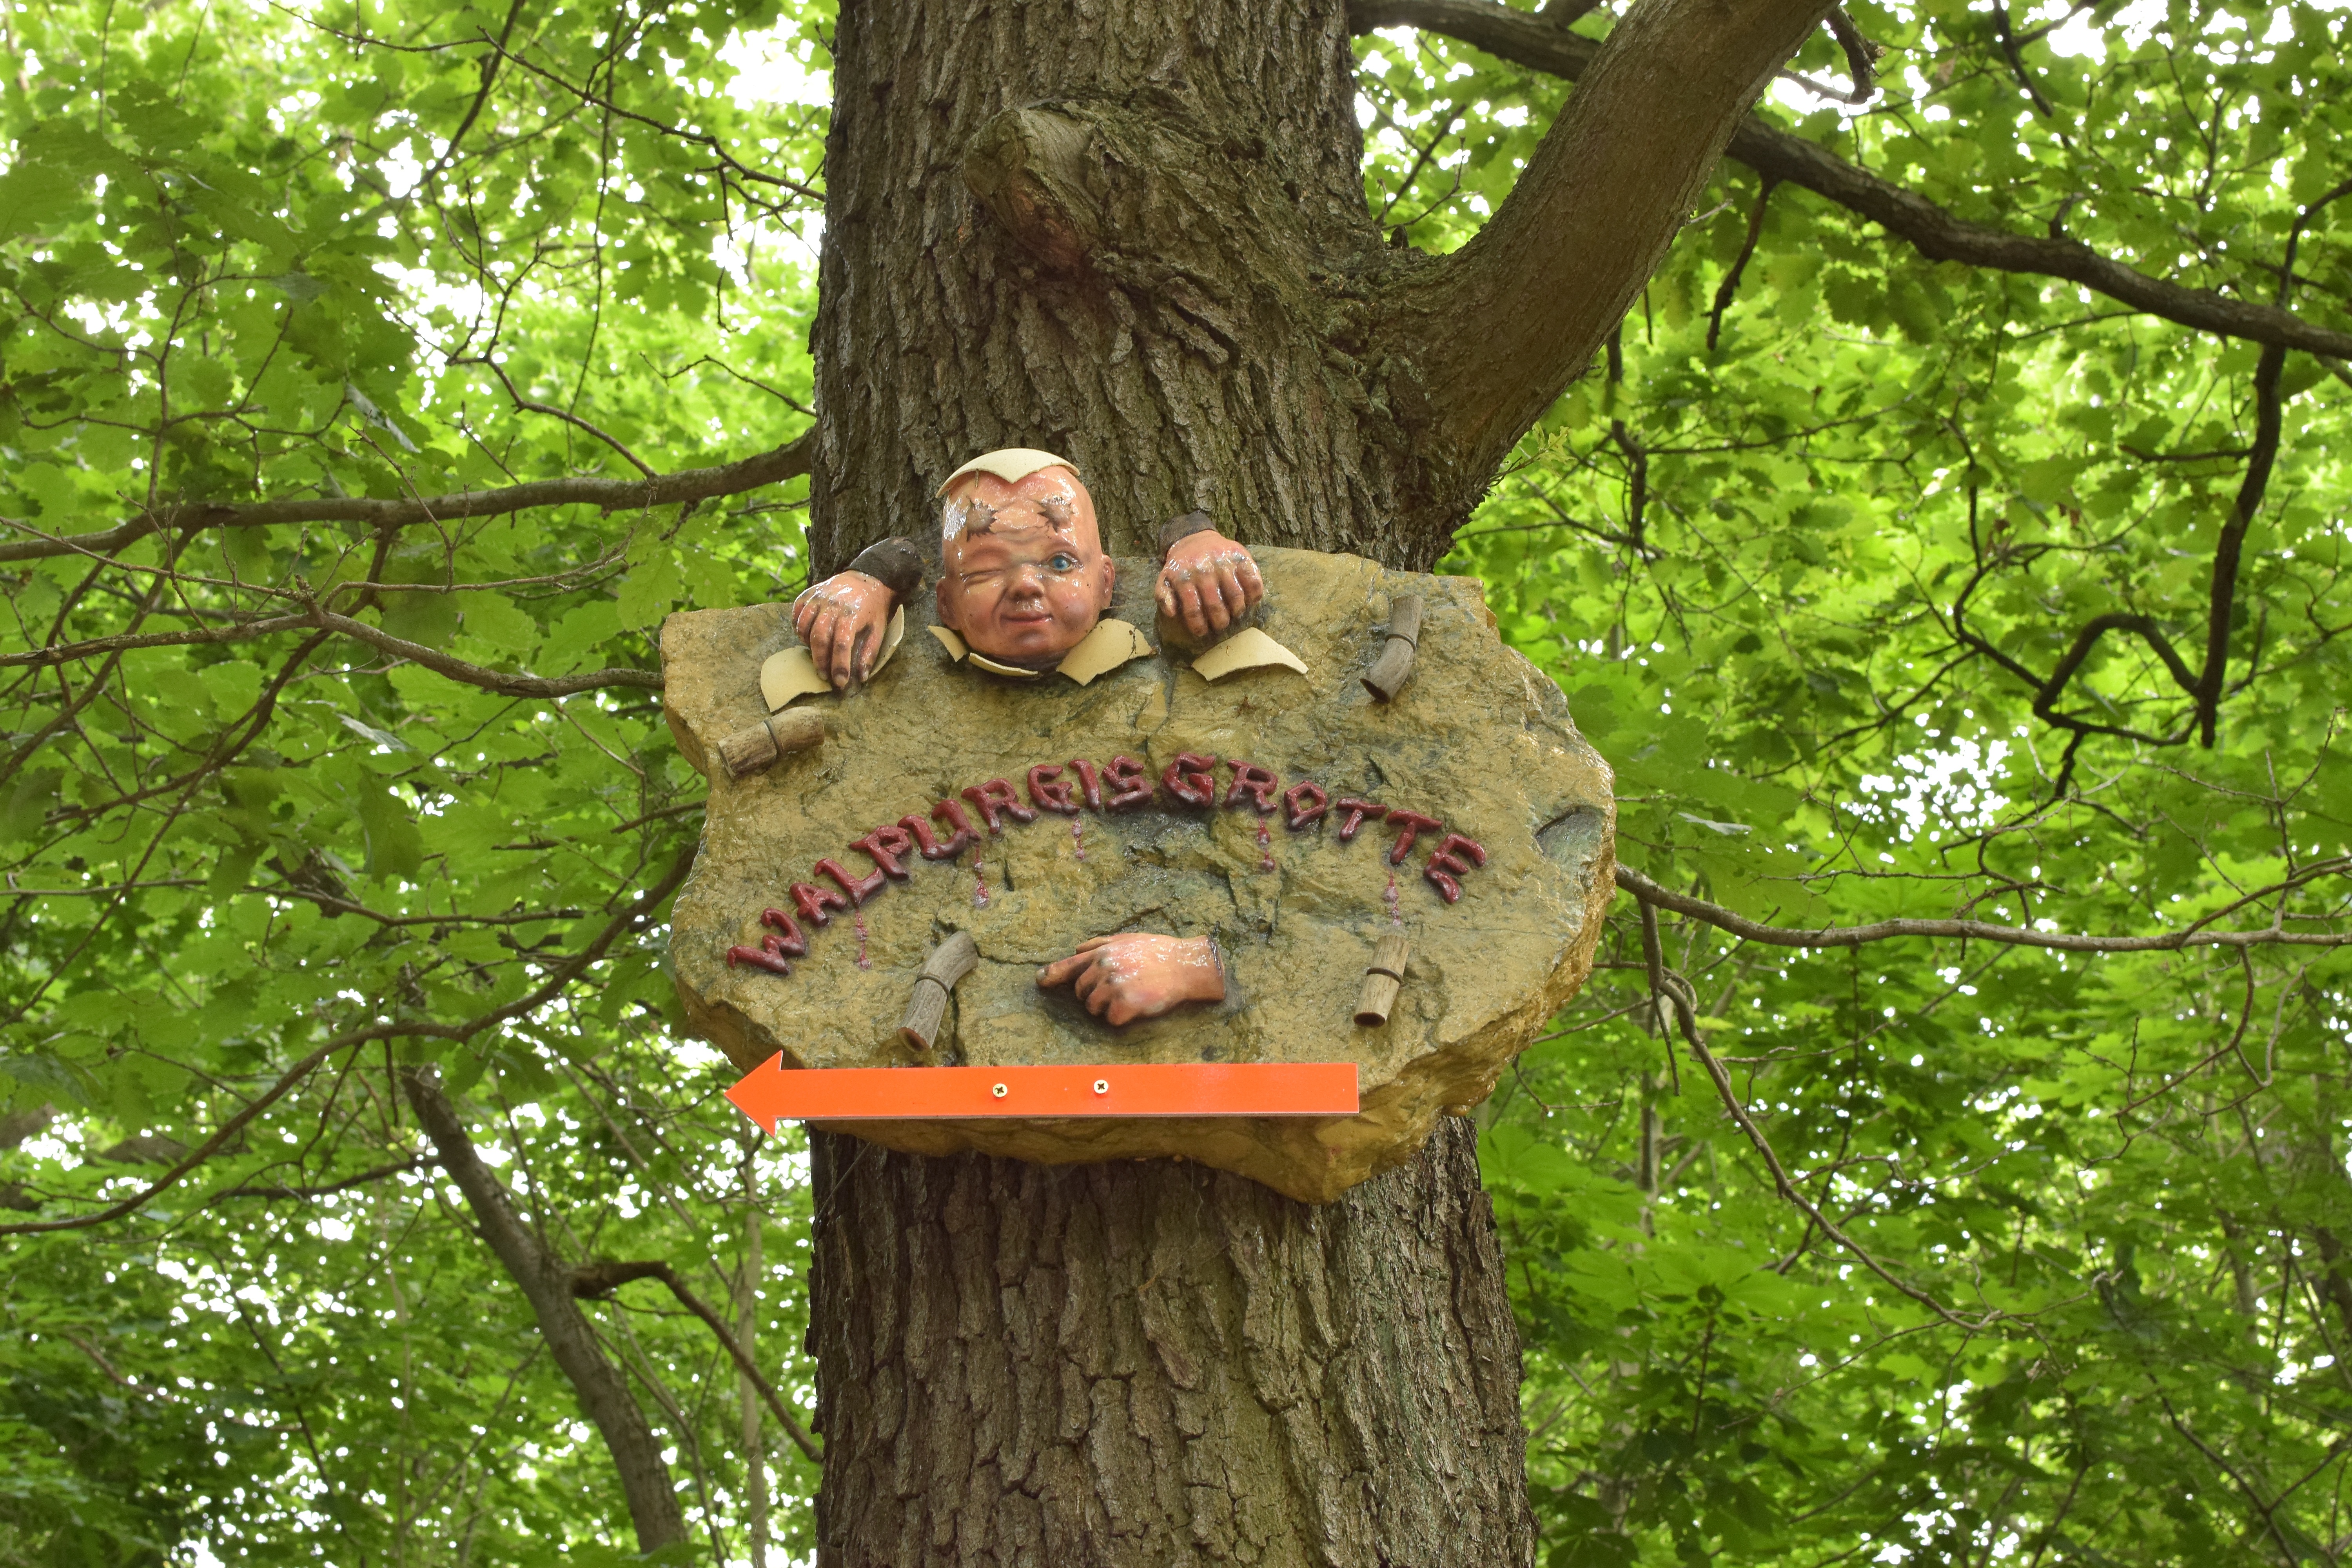
tree, forest, branch, plant, trunk, jungle, rainforest, original, woodland, habitat, directory, thale, hexentanzplatz, walpurgis, natural environment, woody plant